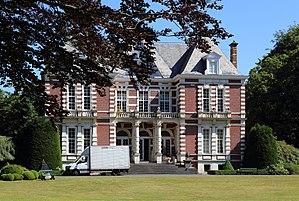
Snellegem (commune de Jabbeke, Belgique)